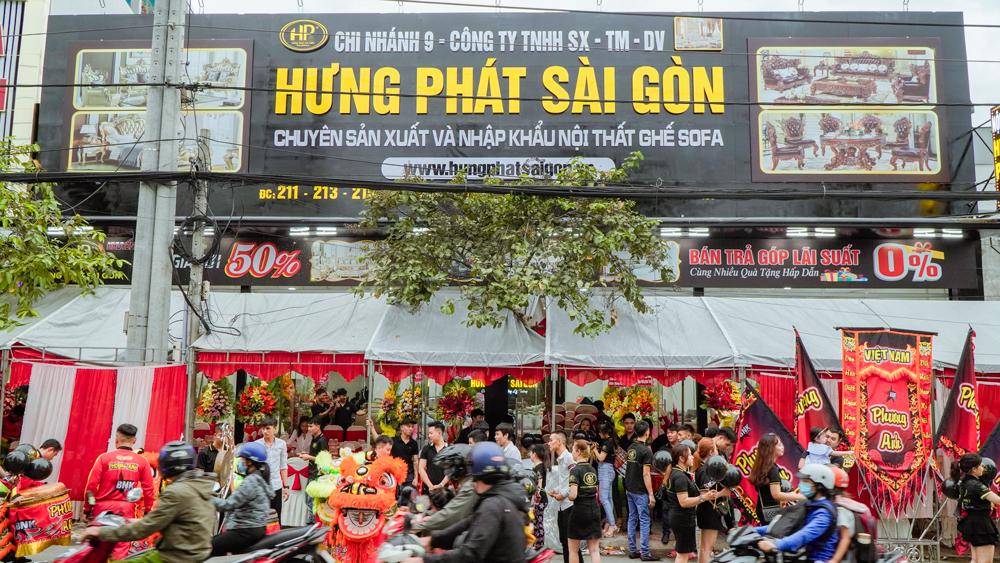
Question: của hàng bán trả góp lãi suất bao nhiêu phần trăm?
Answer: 0%